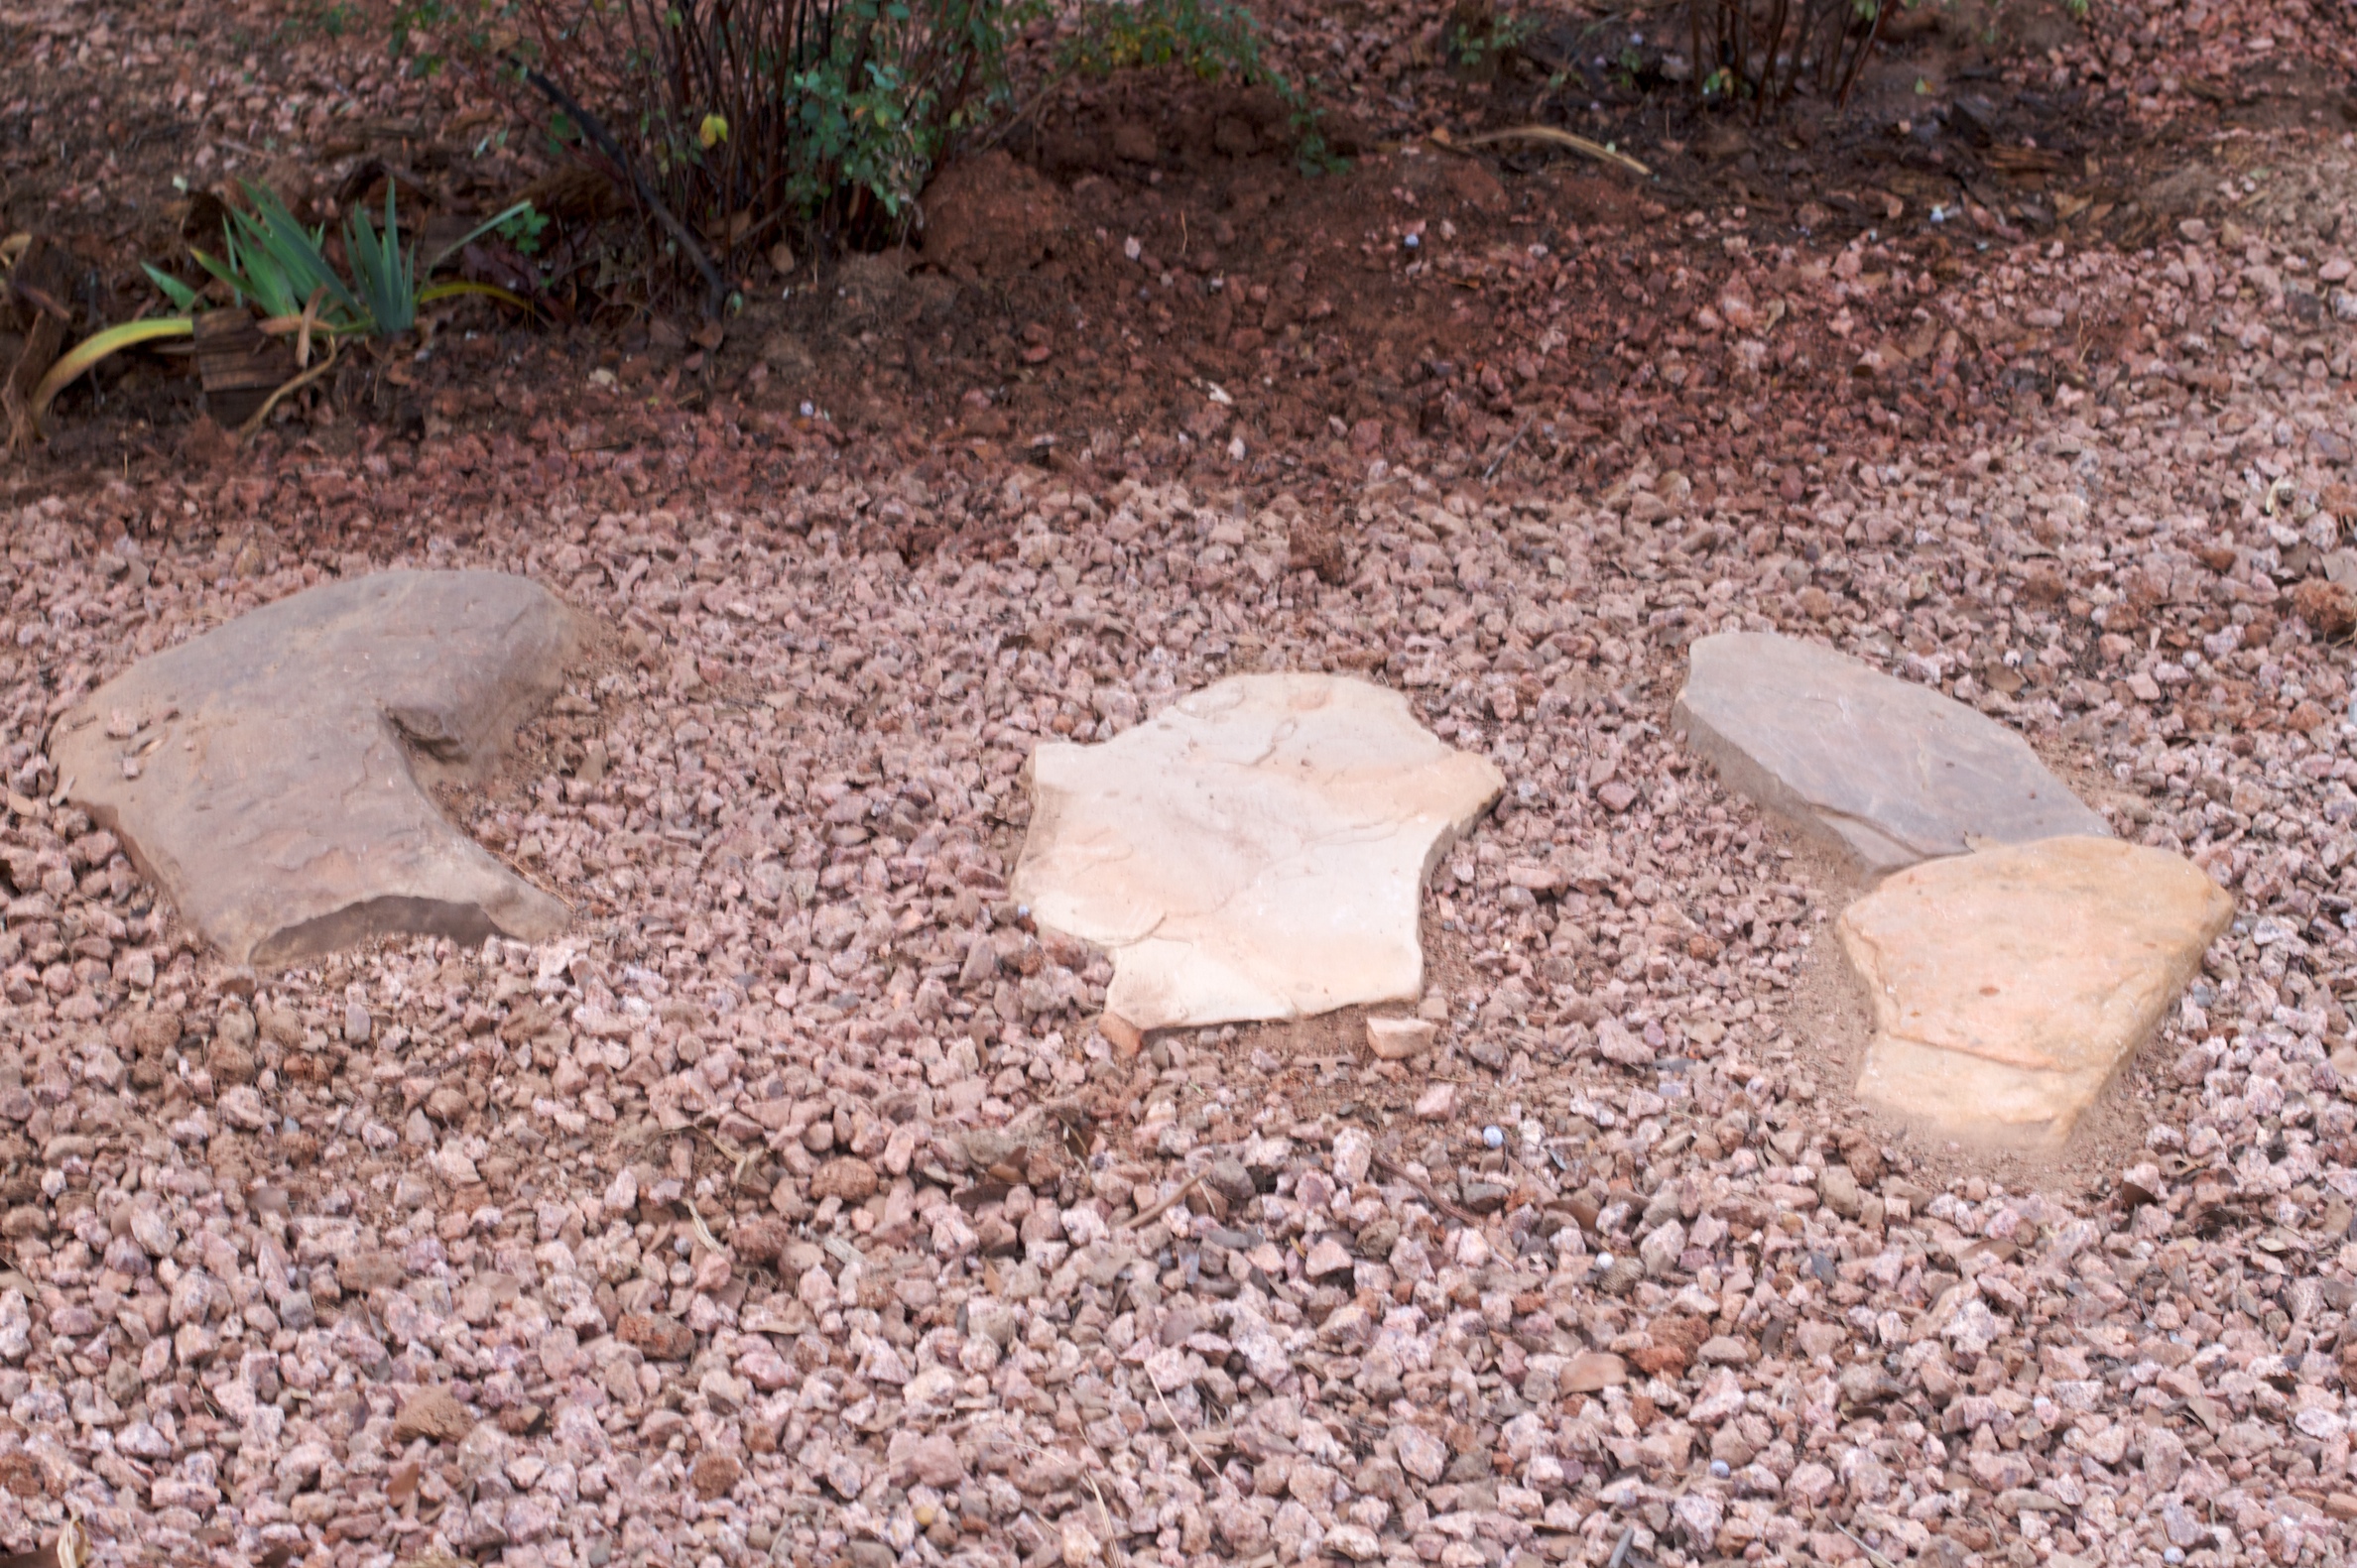
rock, soil, material, gravel, 2009365, flooring